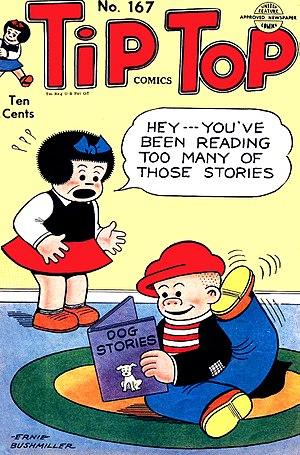
Arthur et Zoé est une série de bande dessinée humoristique créée par l'Américain Ernie Bushmiller et publiée sous forme de comic strip depuis 1938. Il s'agit d'une évolution du comic strip Fritzi Ritz créé en 1922, où le personnage de Zoé, une petite fille de huit ans, était apparu en 1933.